Zamoyski family

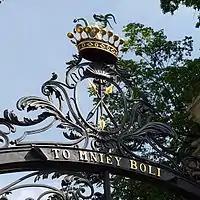
Coat of arms at the main gate of Kozłówka Palace

The House of Zamoyski (plural: Zamoyscy) is an important Polish noble ("szlachta") family belonging to the category of Polish magnates. They used the Jelita coat of arms. The surname "Zamoyski" literally means "of/from Zamość" and reflects the fact that the family originally were lords of Zamość, according to a tradition of surnames of Polish nobility. The family was influential in Polish politics for several centuries, and its members held various official titles, including those of Count and Countess.